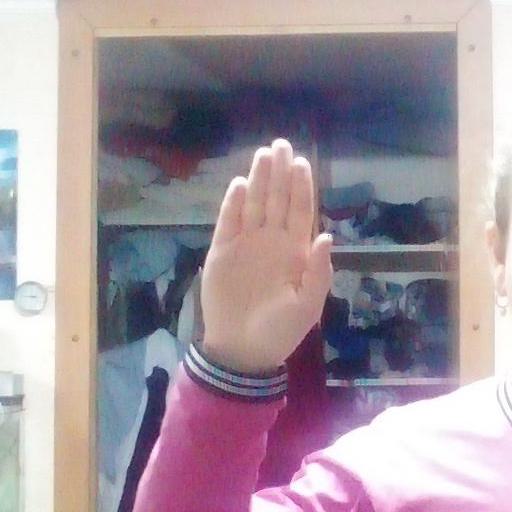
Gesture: stop